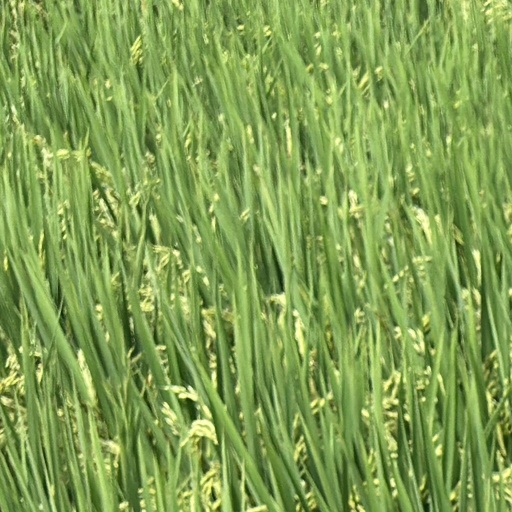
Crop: rice